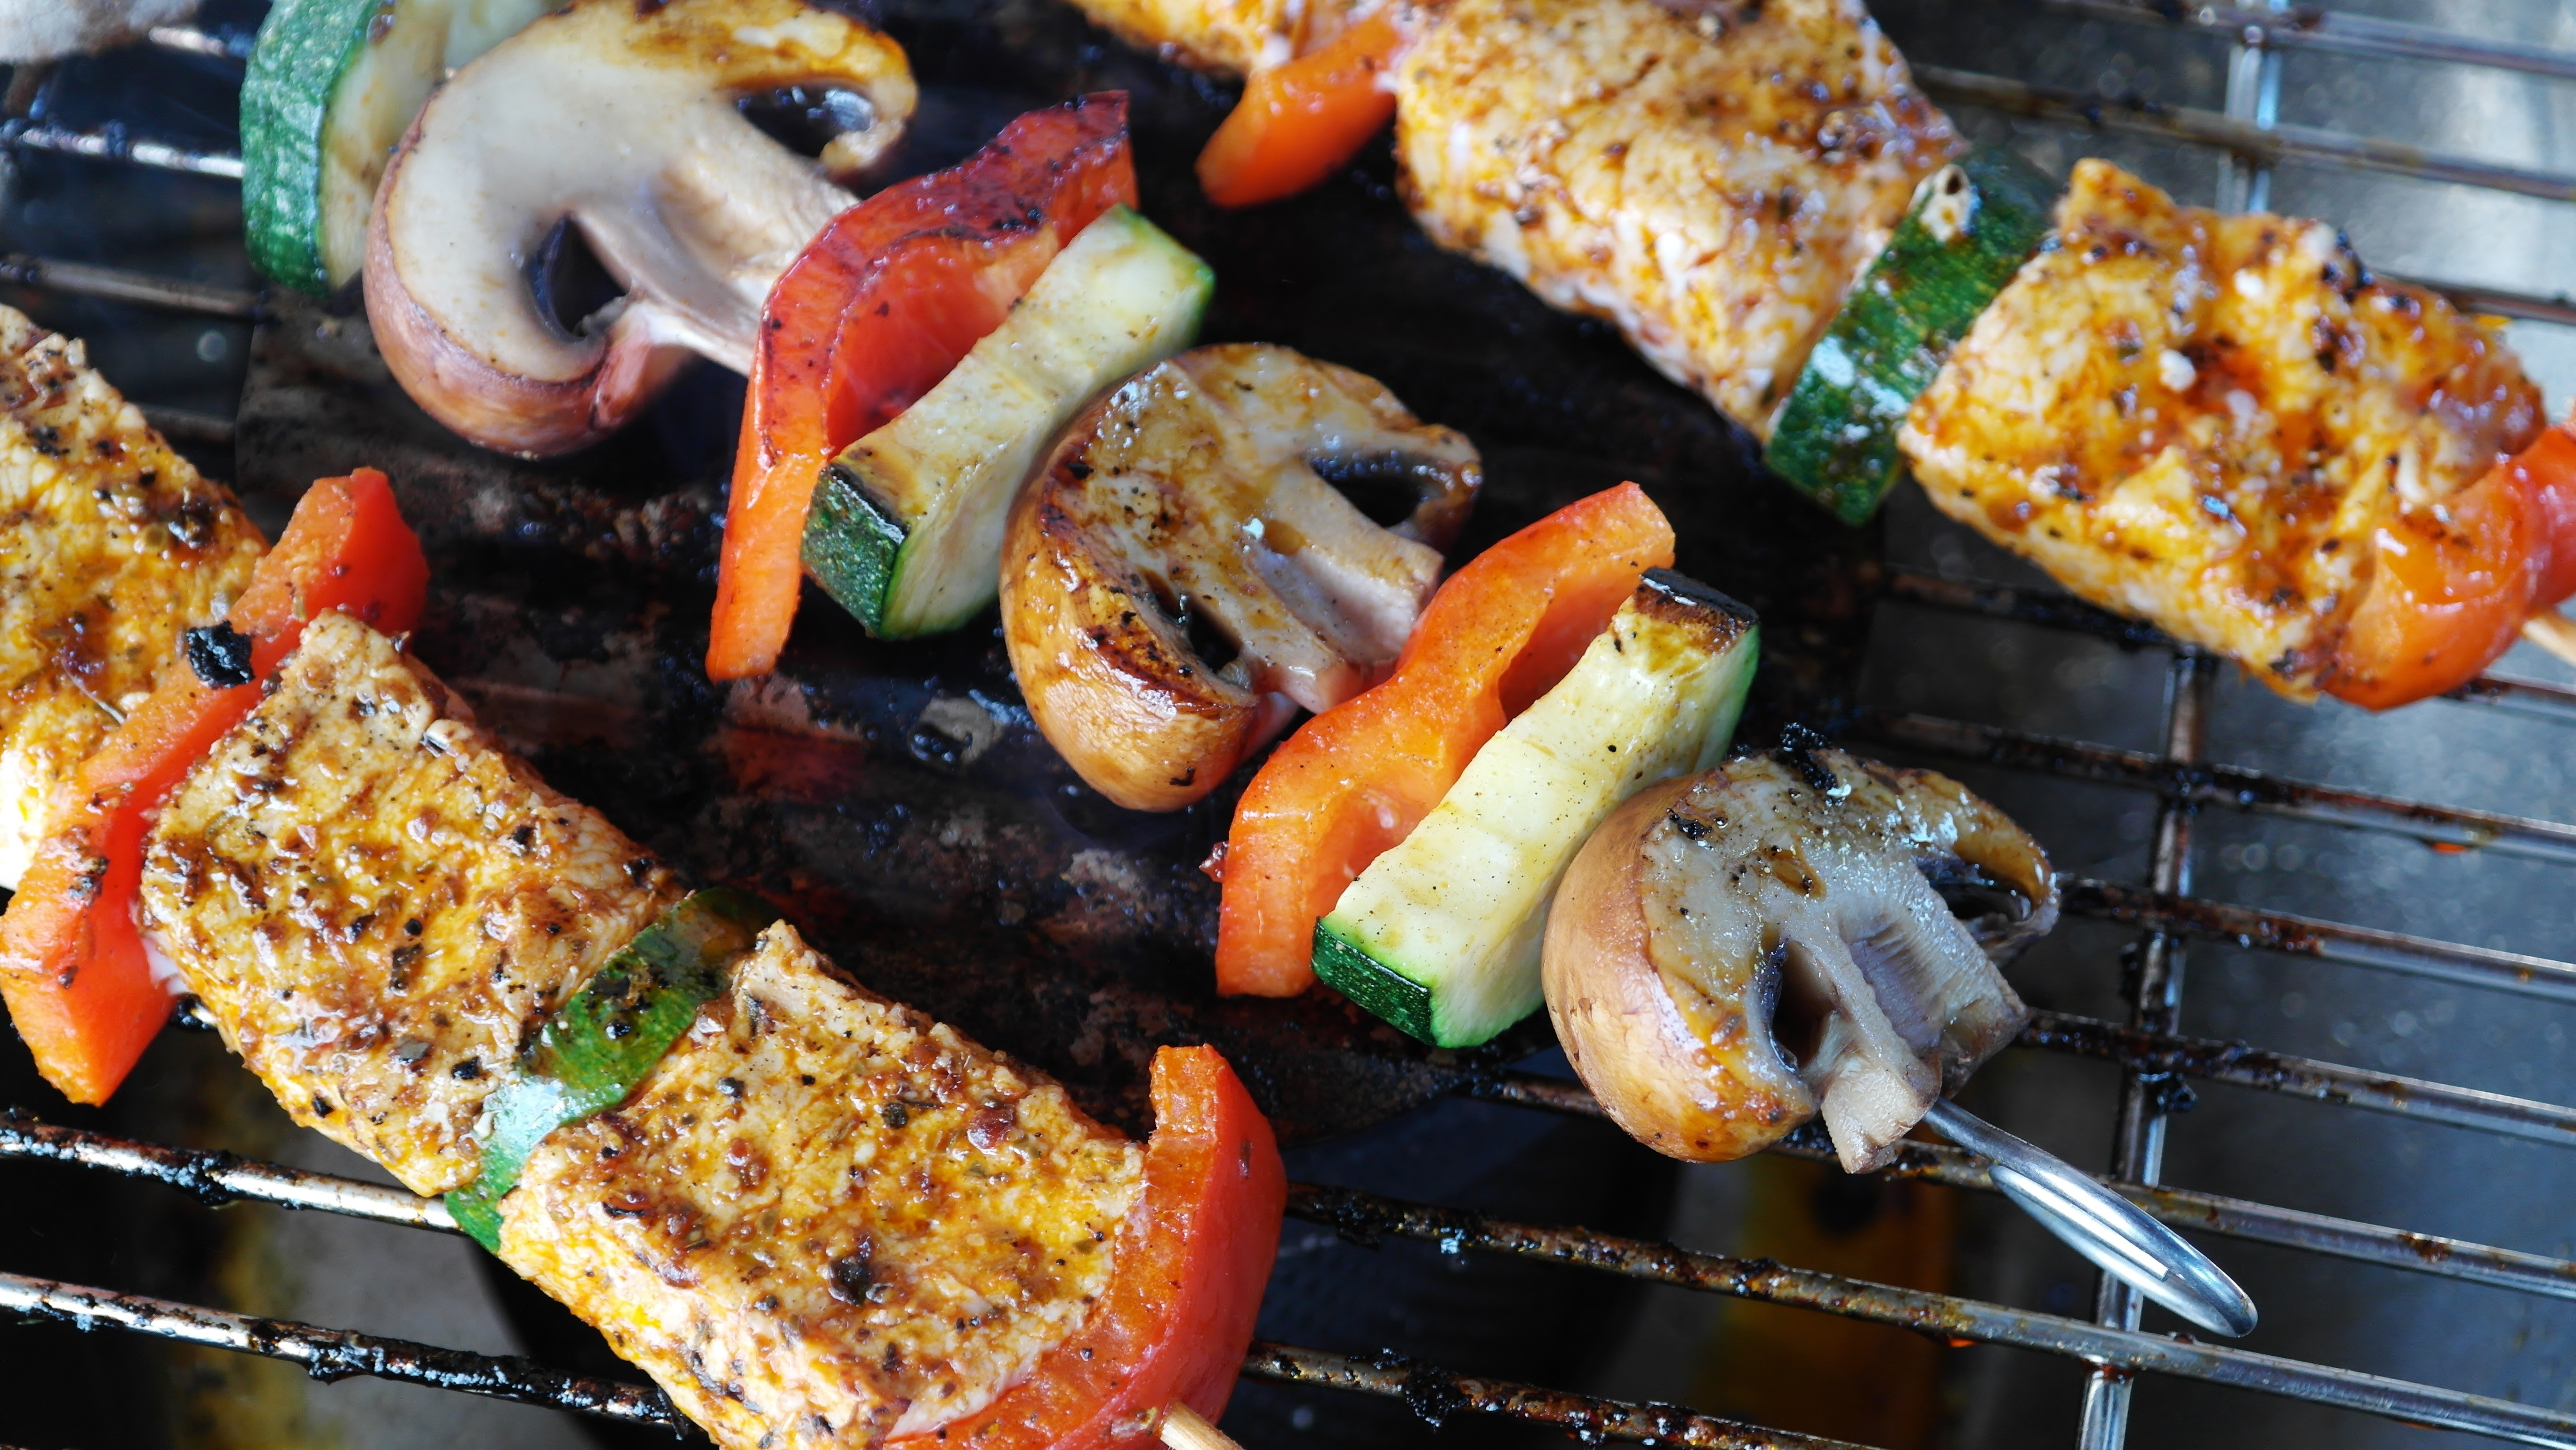
dish, food, cuisine, souvlaki, shashlik, brochette, Shish taouk, skewer, ingredient, grilling, kebab, meat, barbecue, grillades, chicken meat, yakitori, vegan nutrition, mixed grill, produce, barbecue grill, recipe, outdoor grill, cooking, chicken tikka, satay, finger food, mediterranean food, greek food, pincho, roasting, tandoori chicken, Iranian cuisine, teriyaki, brazilian food, Kabab koobideh, Suya